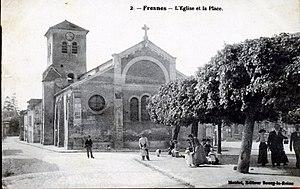
Fresnes.Place de l'église
L'église Saint-Éloi est une église paroissiale catholique située rue Maurice-Ténine dans la commune de Fresnes dans le département du Val-de-Marne.